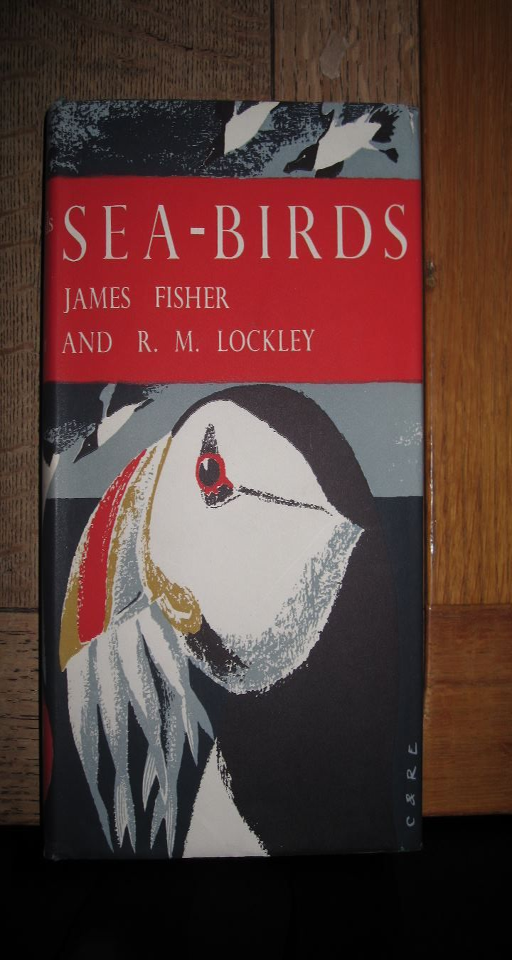
person and illustration for the series